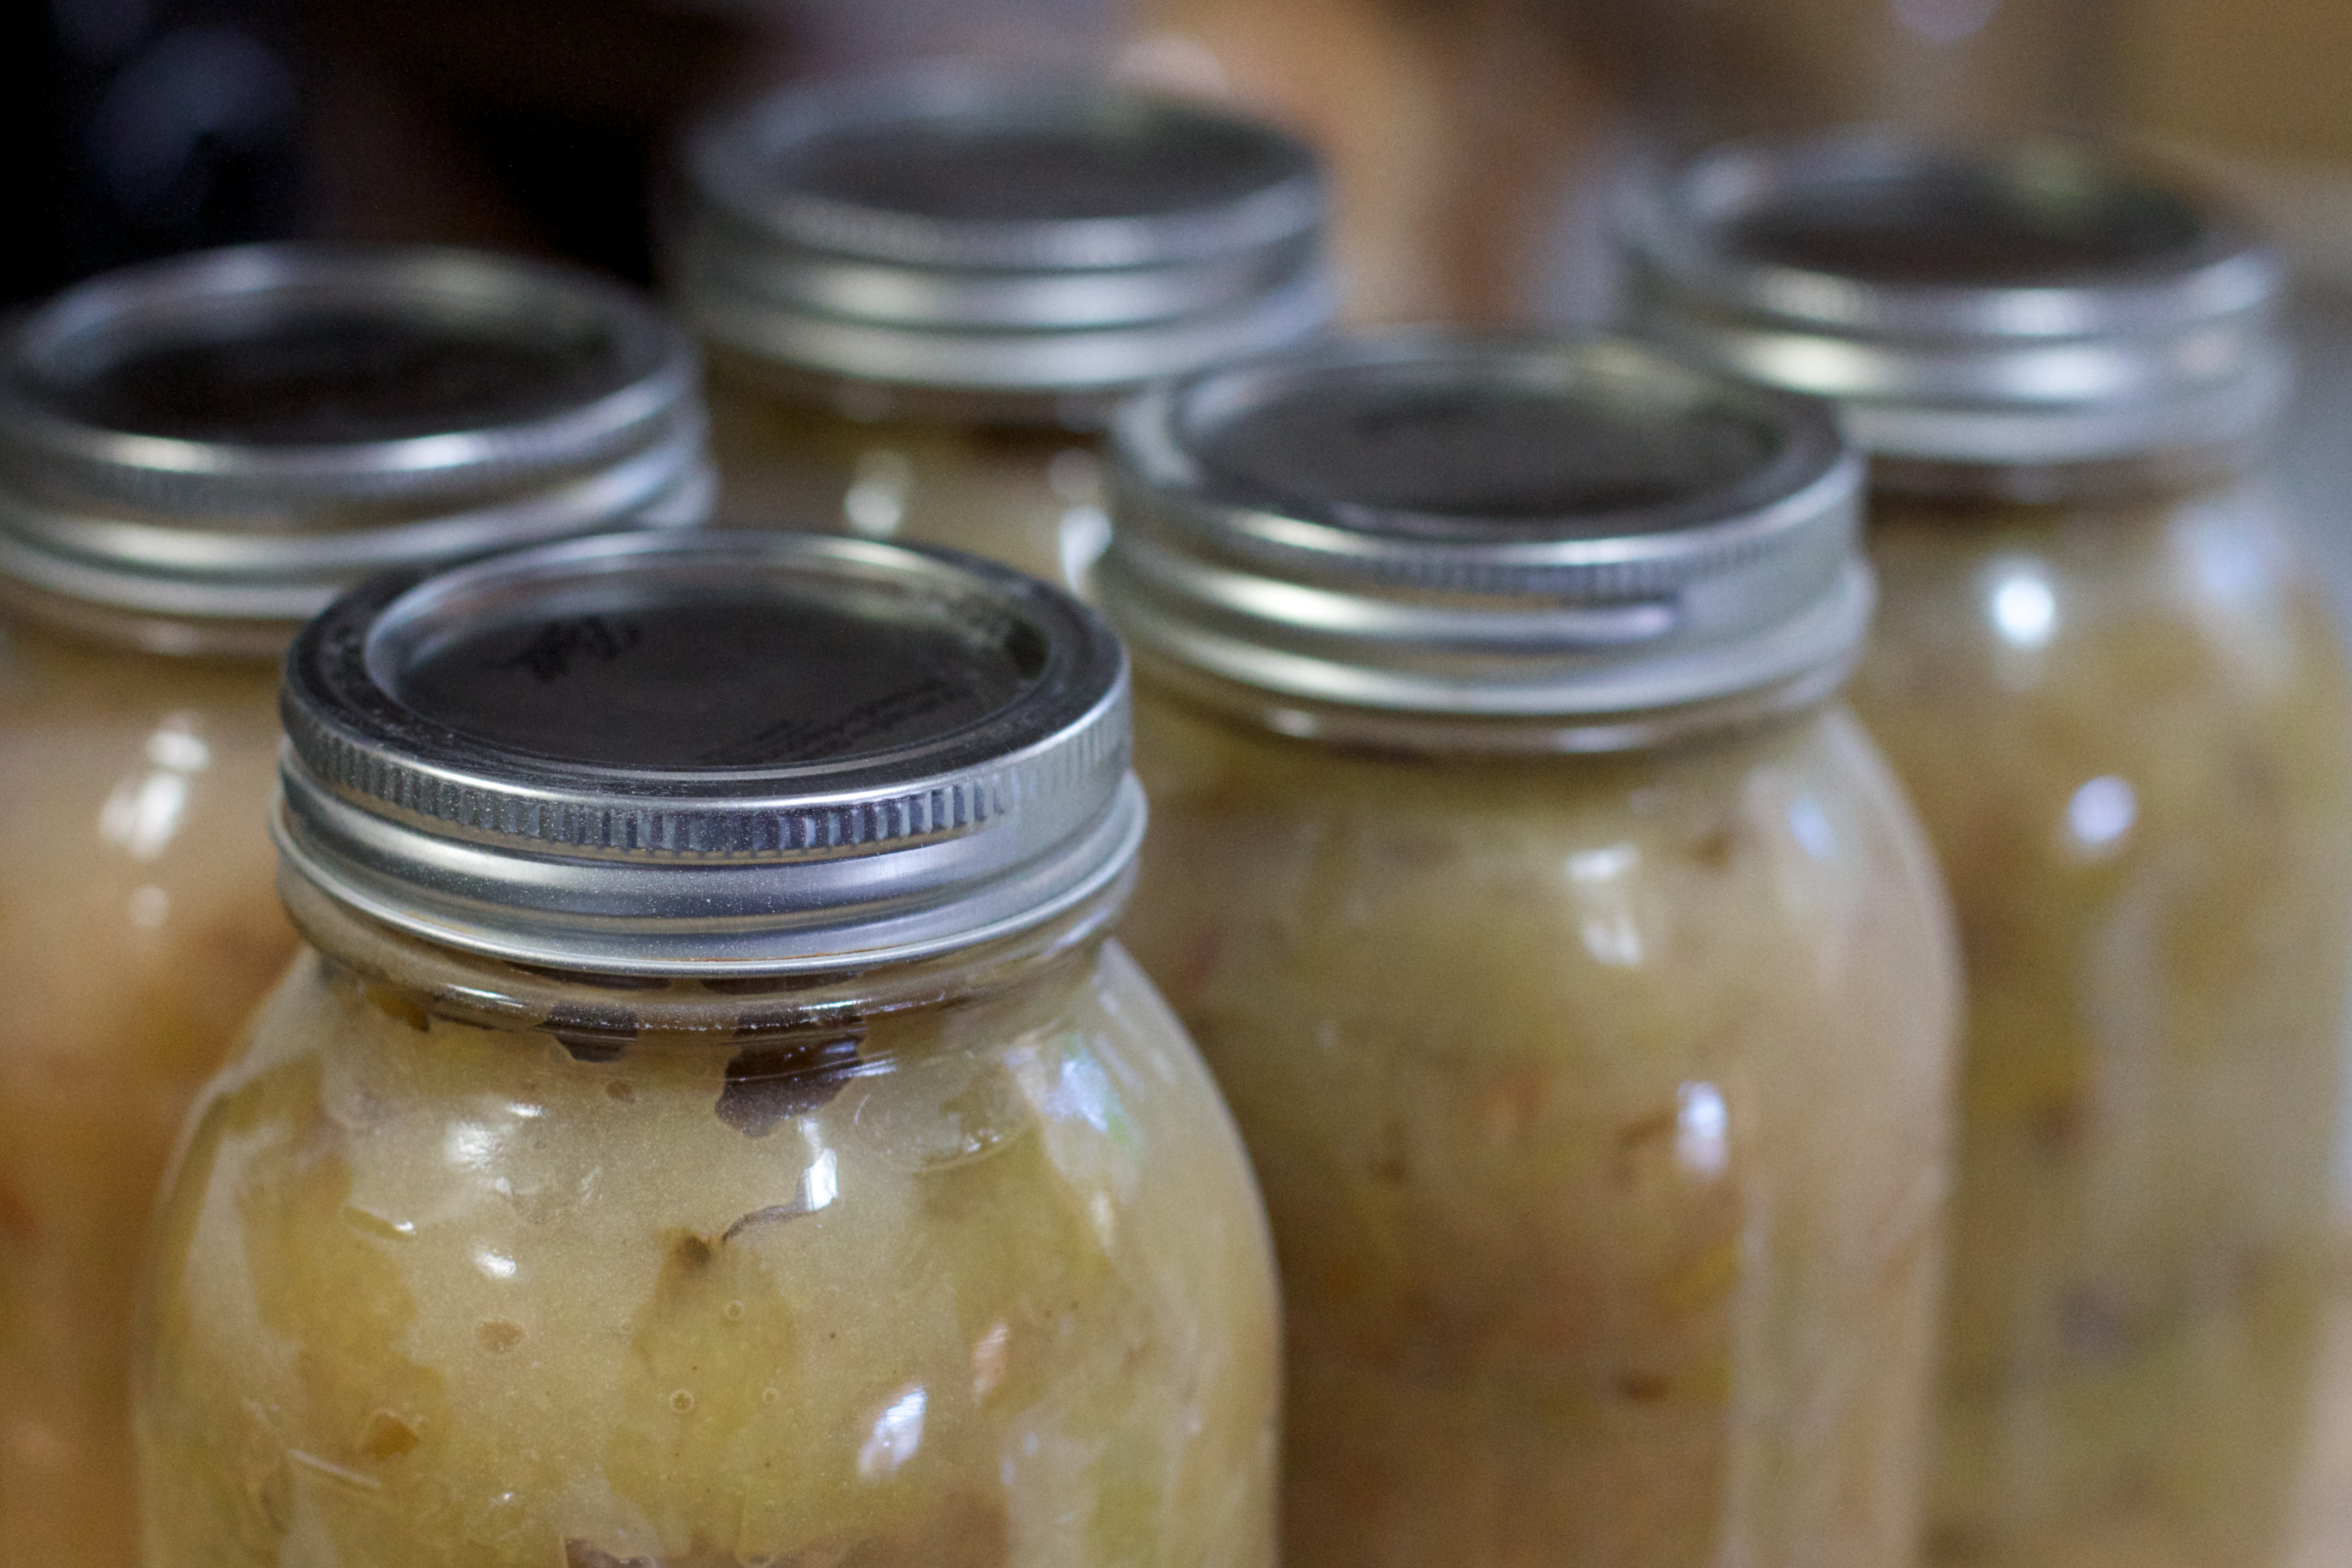
apple, food, produce, vegetable, cuisine, mason jar, asian food, applesauce, canning, flowering plant, pickling, food preservation